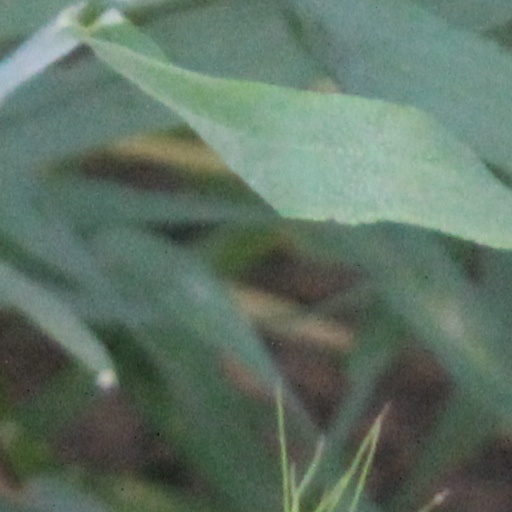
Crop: wheat